The Cat Came Back

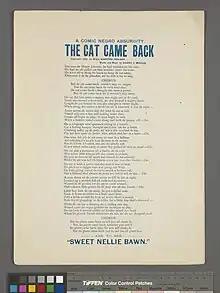
Lyrics of the original version by Harry S. Miller.

There are many versions of the song, which have removed the racist elements of the lyrics and song title. One such variation goes something like: